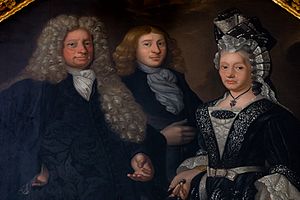
Enevold Berregaard
Udsnit af epitafium i Thisted Kirke: Enevold Berregaard (tv.), Søren Jacobsen Lugge (midten) og Anne Søe (tv.).
Enevold Nielsen Berregaard var en dansk godsejer og borgmester, far til Christian Berregaard.